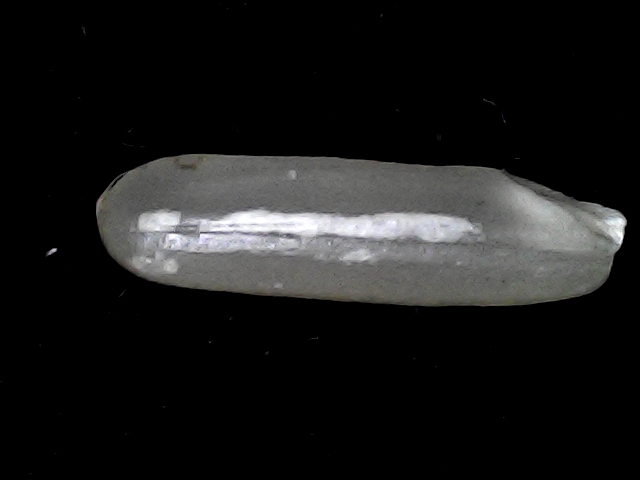
Rice variety: BD57